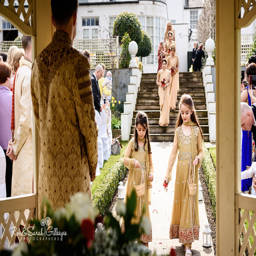
flower girls and bridesmaids start their walk up the aisle